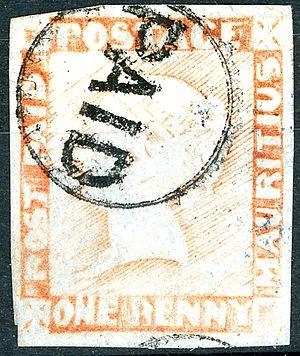
« Post Paid » est l'expression anglophone pour « Port payé » qui annonce que l'expéditeur a payé l'affranchissement d'un pli déposé à la poste.